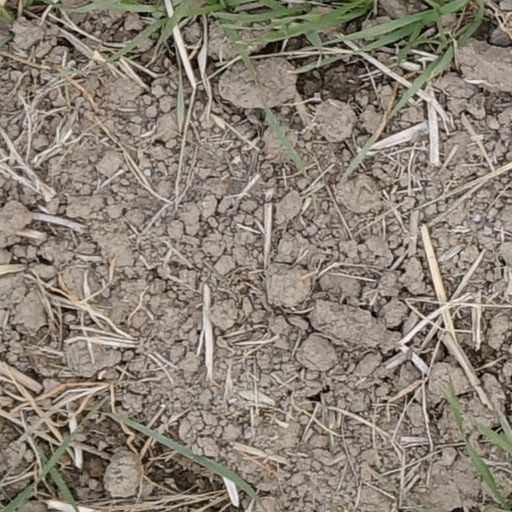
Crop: wheat